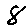
Label: 8